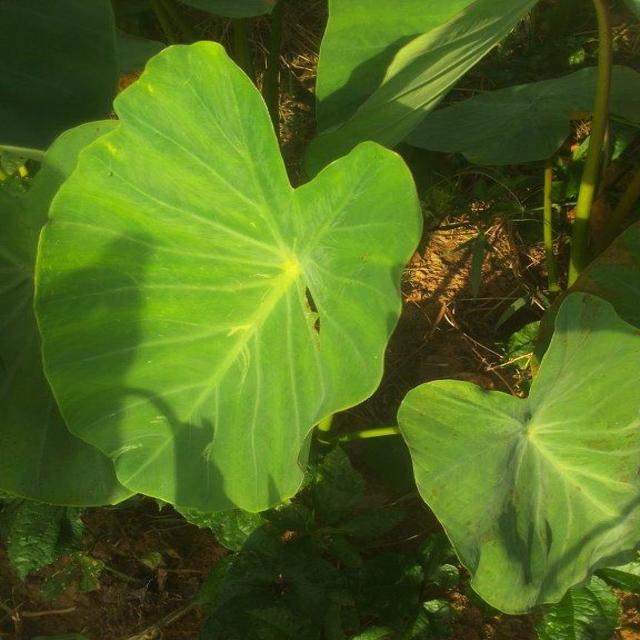
Label: Healthy